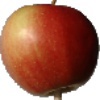
Label: Apple Red 2